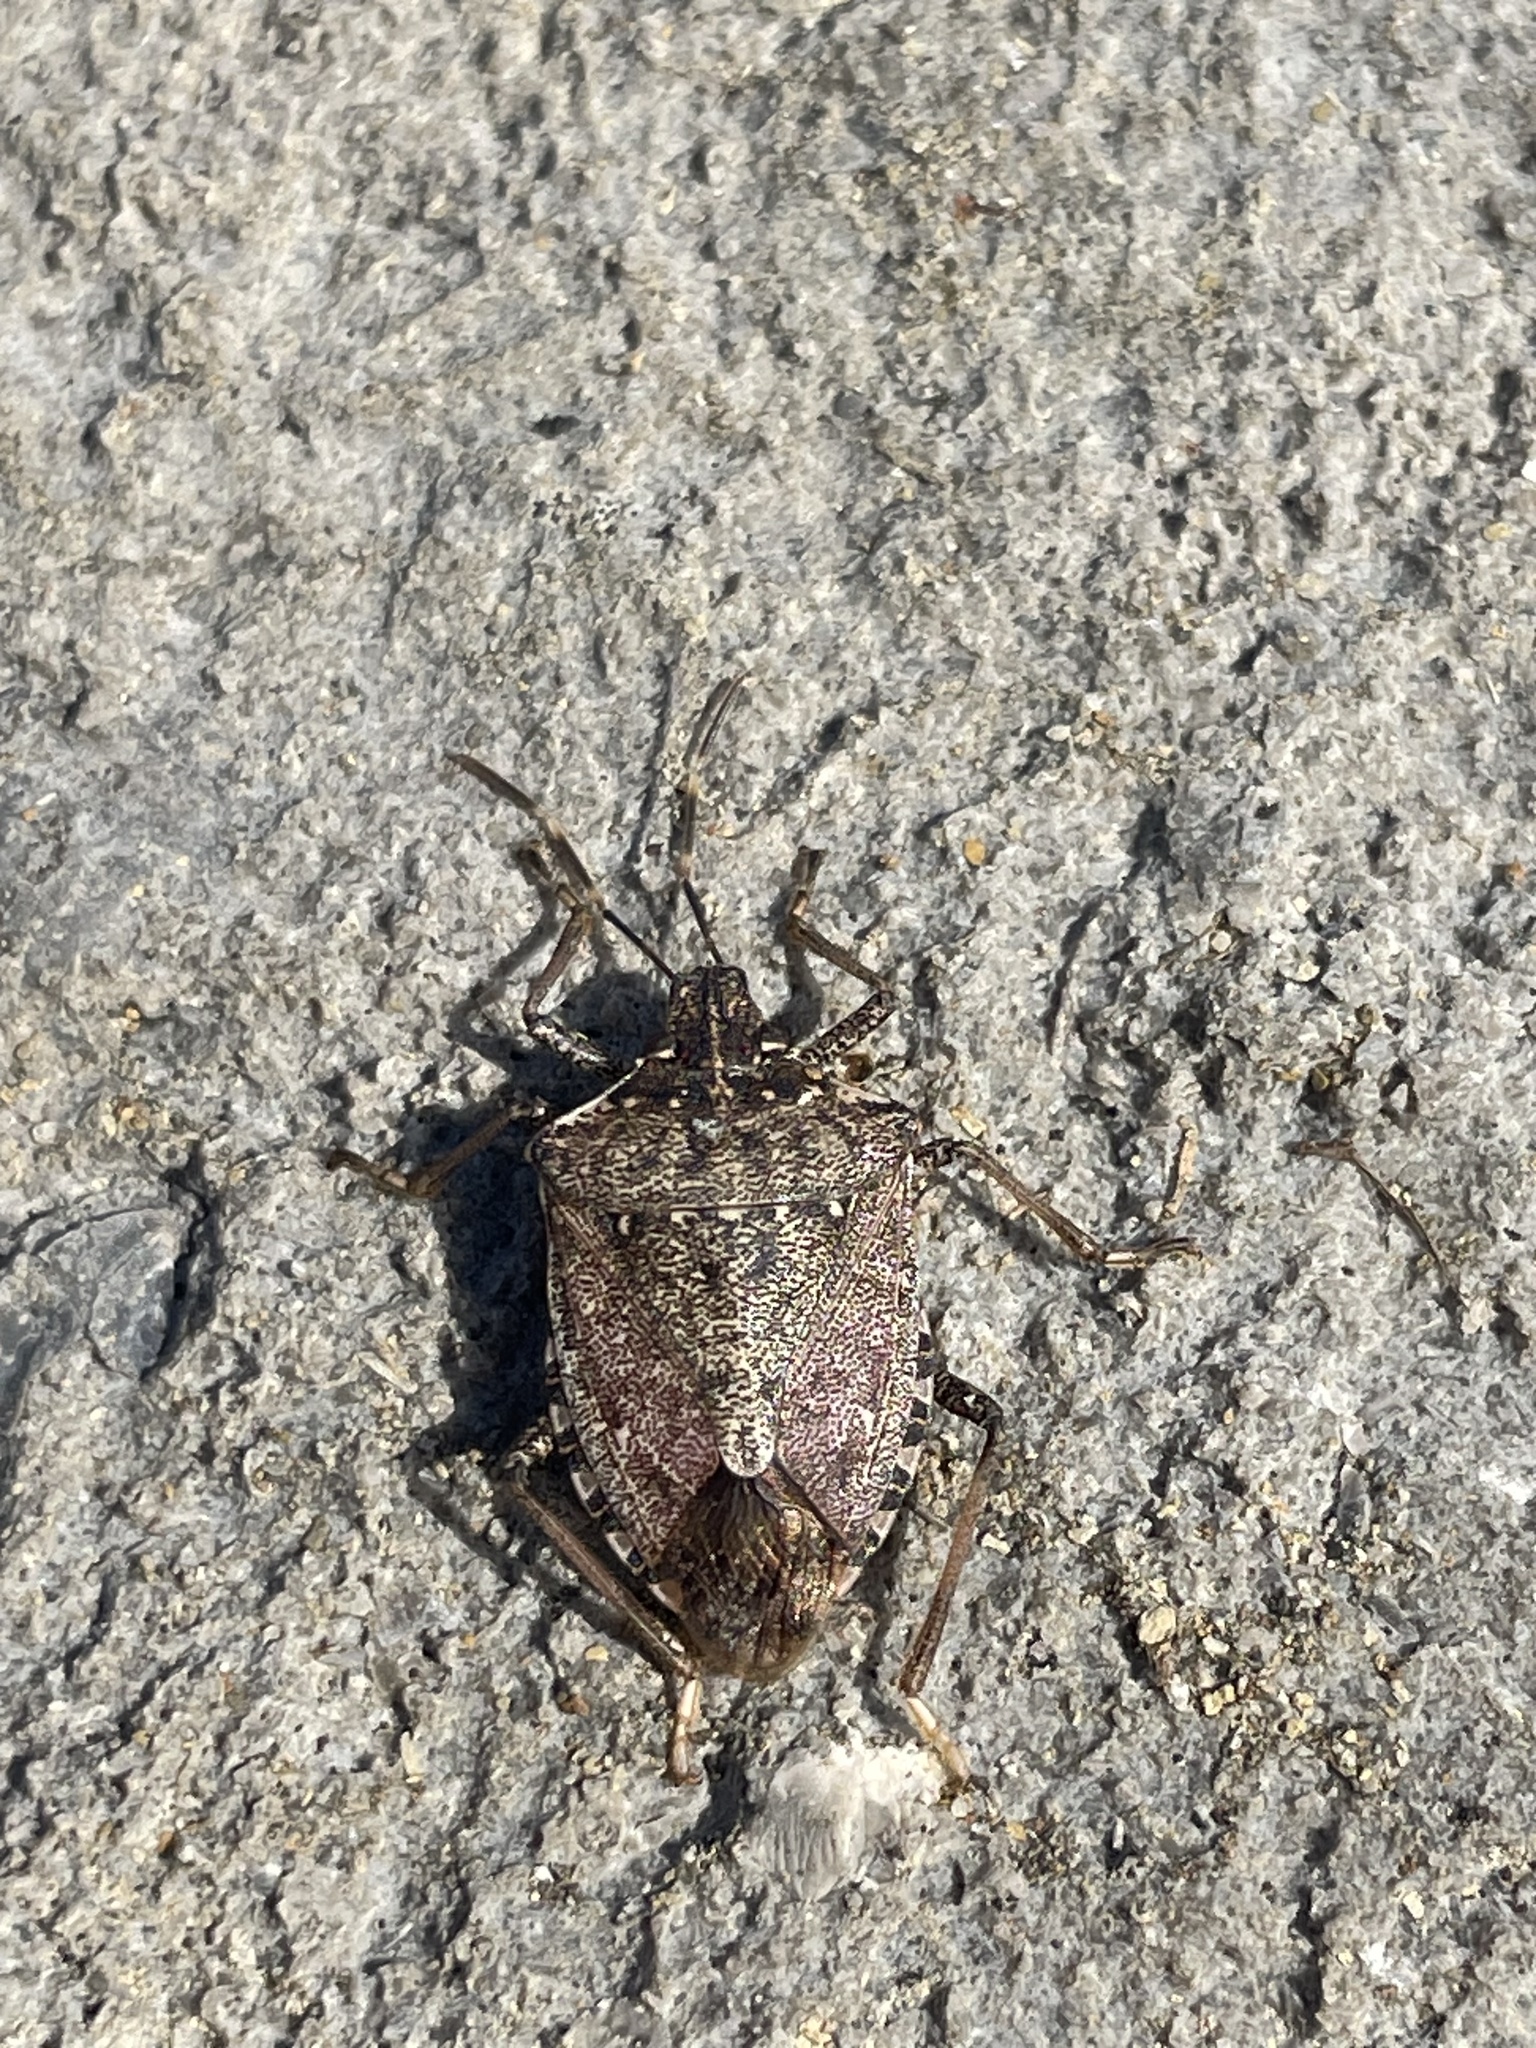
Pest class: stink_bug